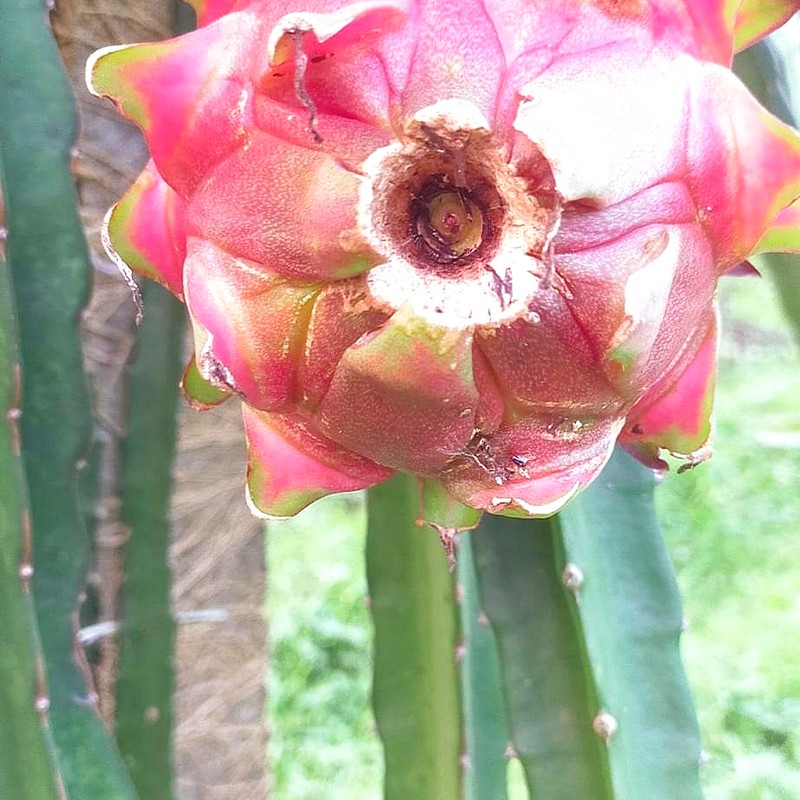
Label: Fresh Dragon Fruit